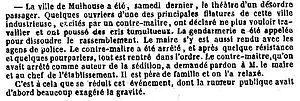
Compte-rendu d'un conflit du travail survenu le samedi 5 mars 1836 à Mulhouse.
La grève est depuis le XIXᵉ siècle, une action collective consistant en une cessation concertée du travail par les salariés d'une entreprise, d'un secteur économique, d'une catégorie professionnelle ou par extension de toute autre personne productive, souvent à l'initiative de syndicats. Cette action vise à appuyer les revendications des salariés en faisant pression sur les supérieurs hiérarchiques ou l'employeur, par la perte de production que la cessation de travail entraîne. Il s'agit d'une épreuve de force : le gréviste n'est pas rémunéré alors que l'entreprise ne produit plus et perd de l'argent.